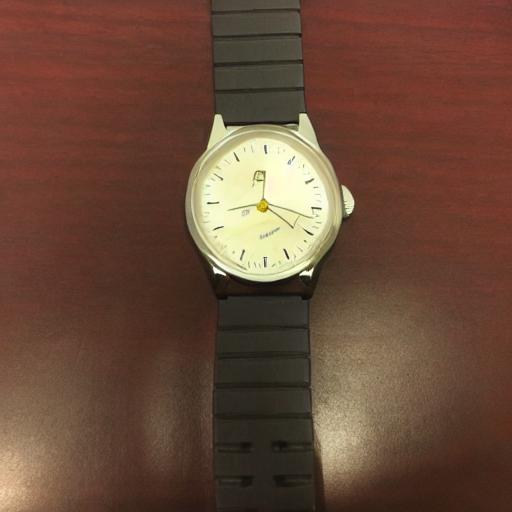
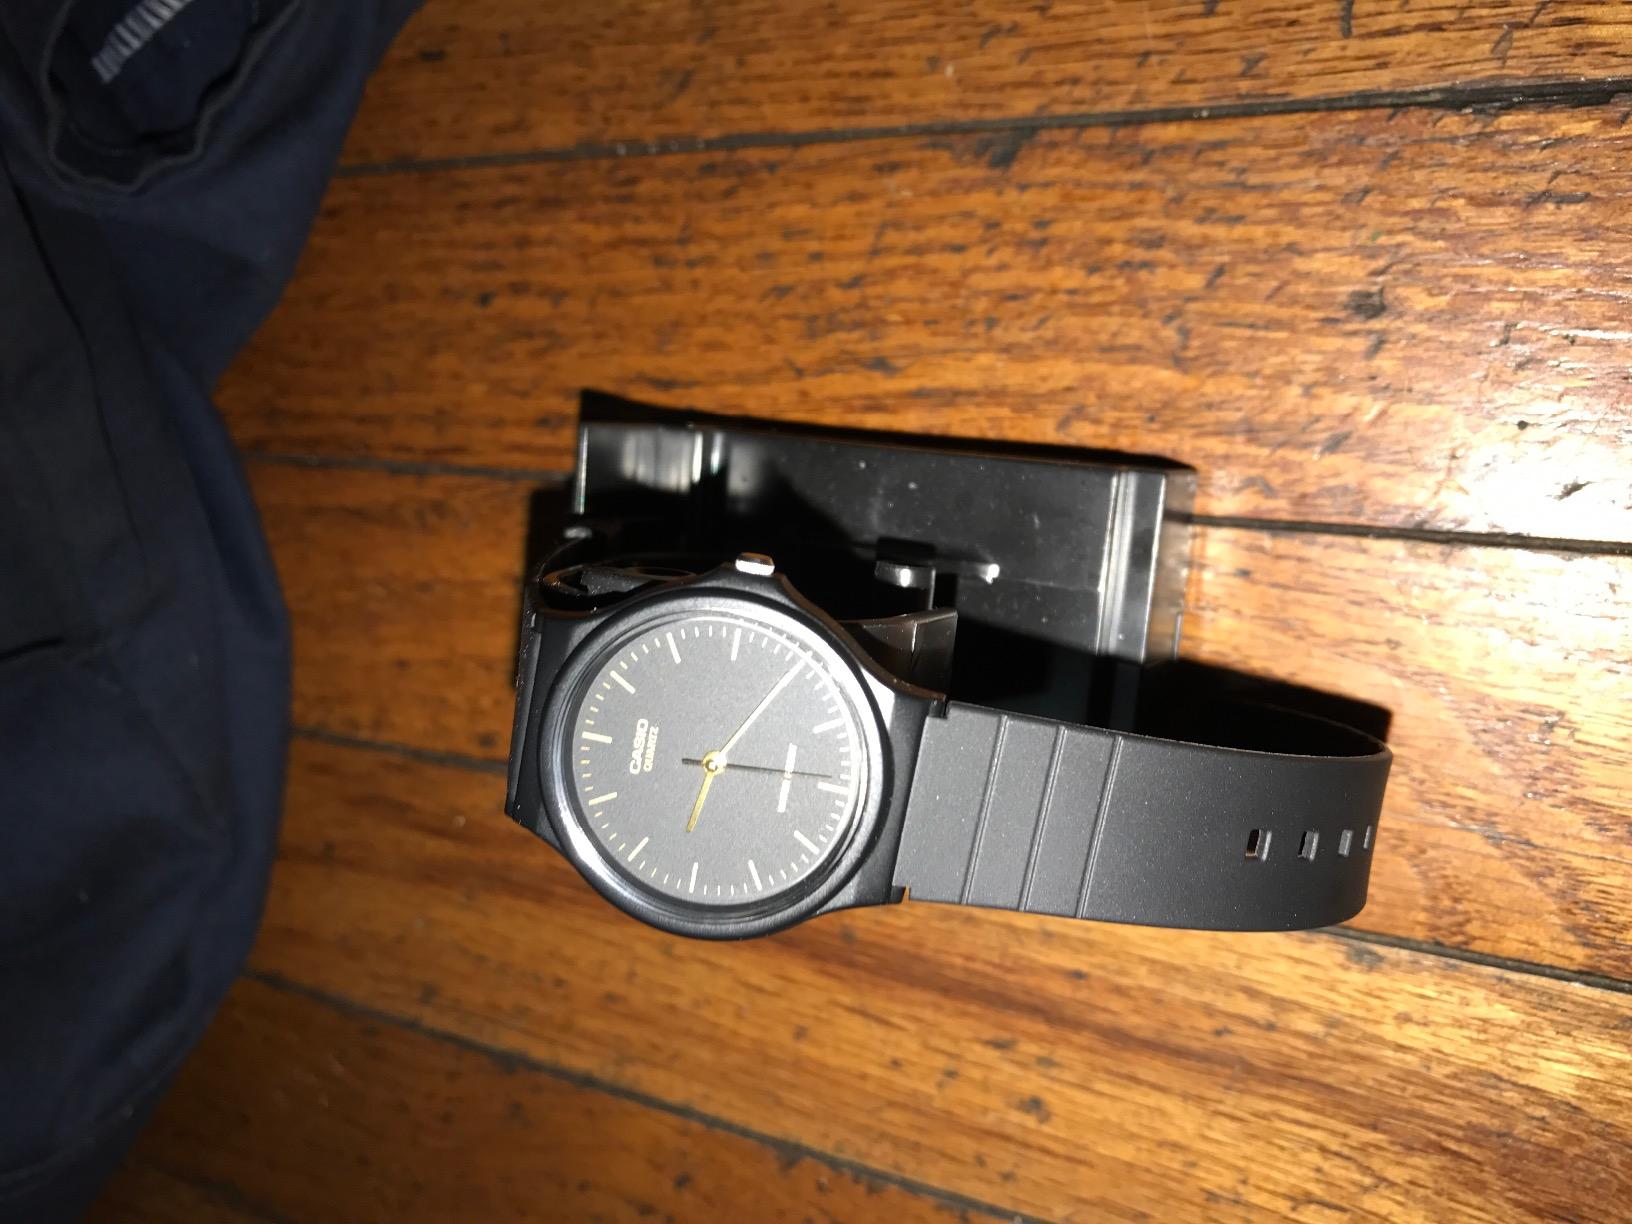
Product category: accessories_watch
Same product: no